Origins of the War of 1812

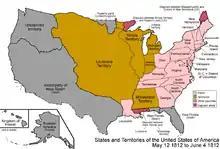
Map of the states and territories of the US from May to June 1812

Indians based in the Northwest Territory, now the states of Ohio, Indiana, Illinois, Michigan, and Wisconsin, had organized in opposition to American settlement and were being supplied with weapons by British traders in Canada. Britain was not trying to provoke a war and, at one point, cut its allocations of gunpowder to the tribes, but it was trying to build up its fur trade and friendly relations with potential military allies. Britain had ceded the area to the United States in the Treaty of Paris (1783) but had the long-term goal of creating a "neutral" or buffer Indian state in the area to block further American growth. The Indian nations generally followed Tenskwatawa, the Shawnee Prophet and the brother of Tecumseh. Since 1805, he had preached his vision of purifying his society by expelling the "Children of the Evil Spirit" (the American settlers).